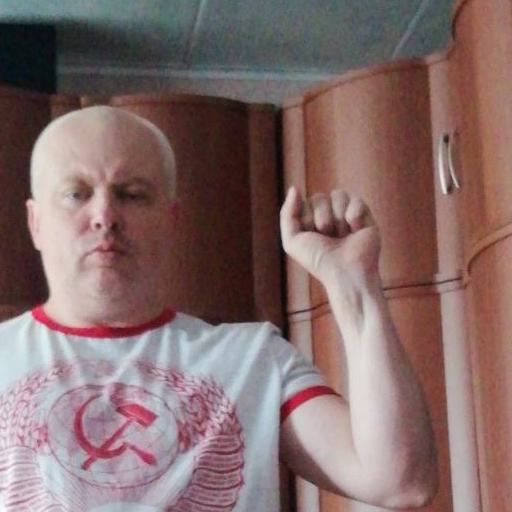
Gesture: fist